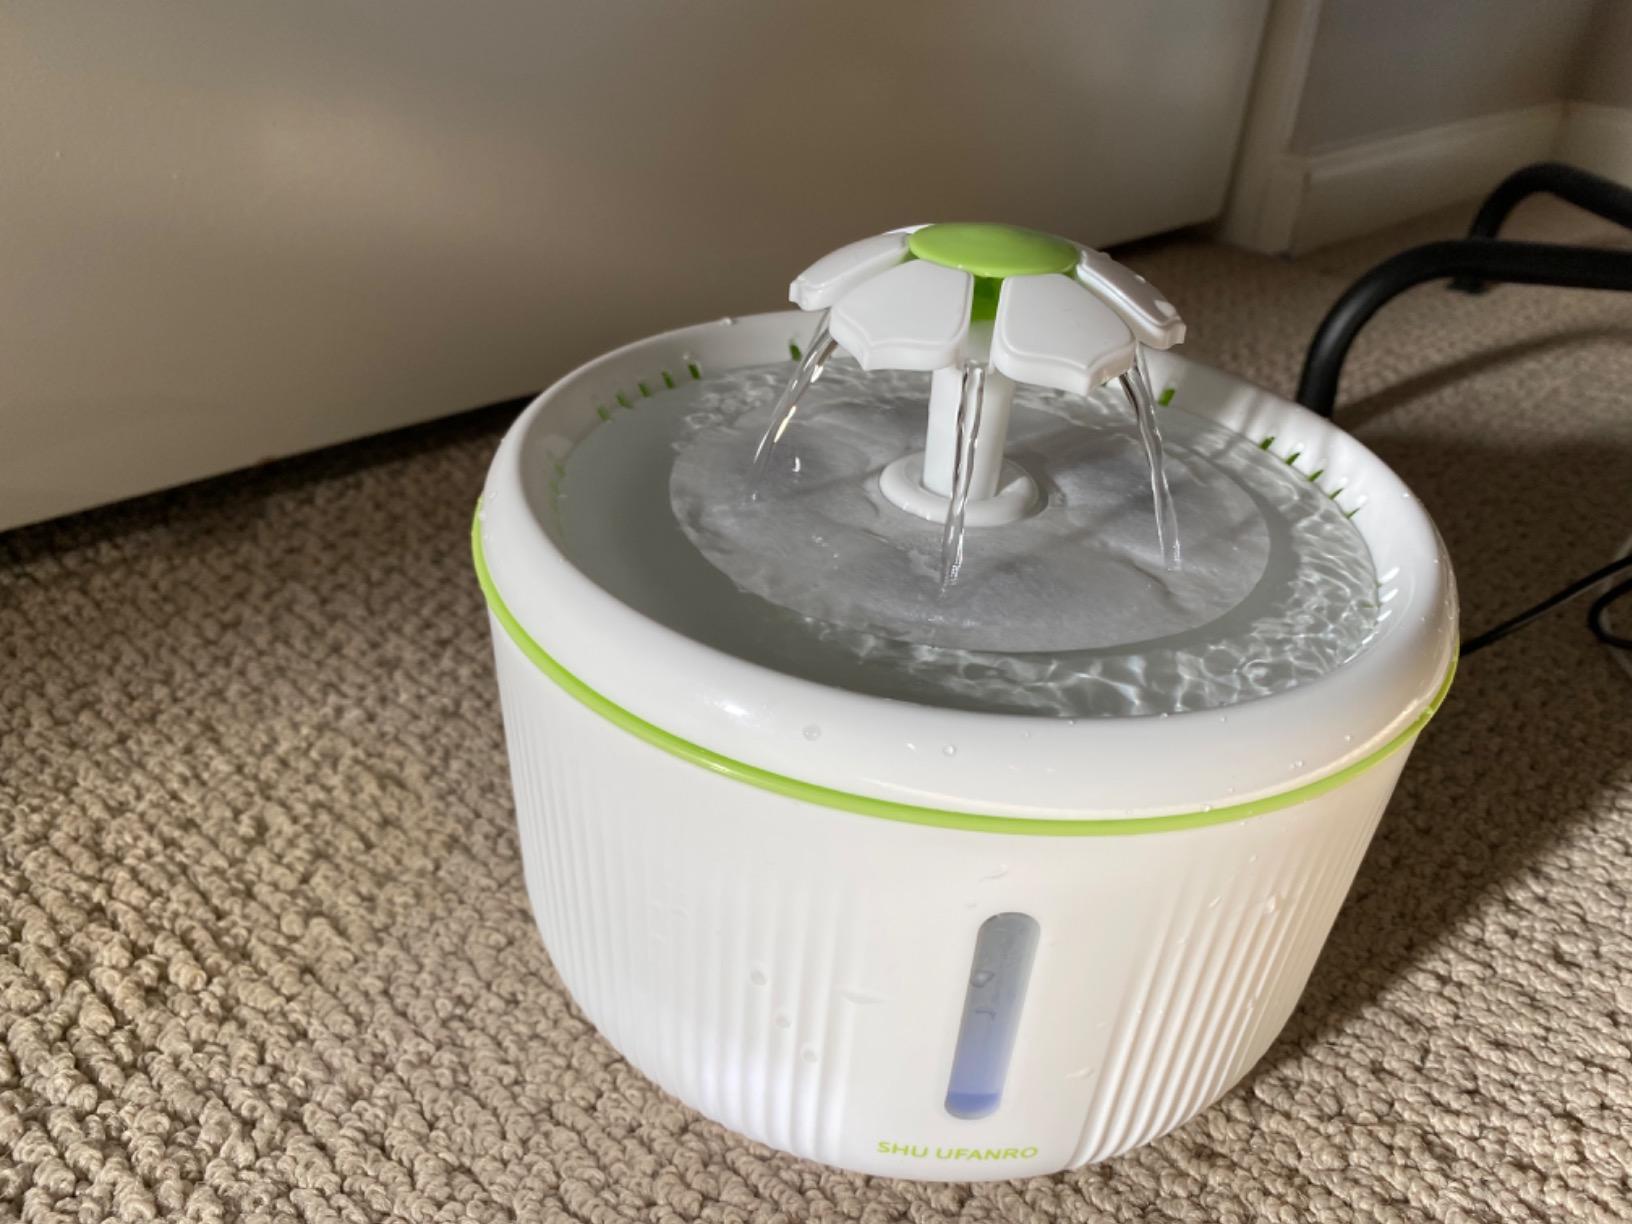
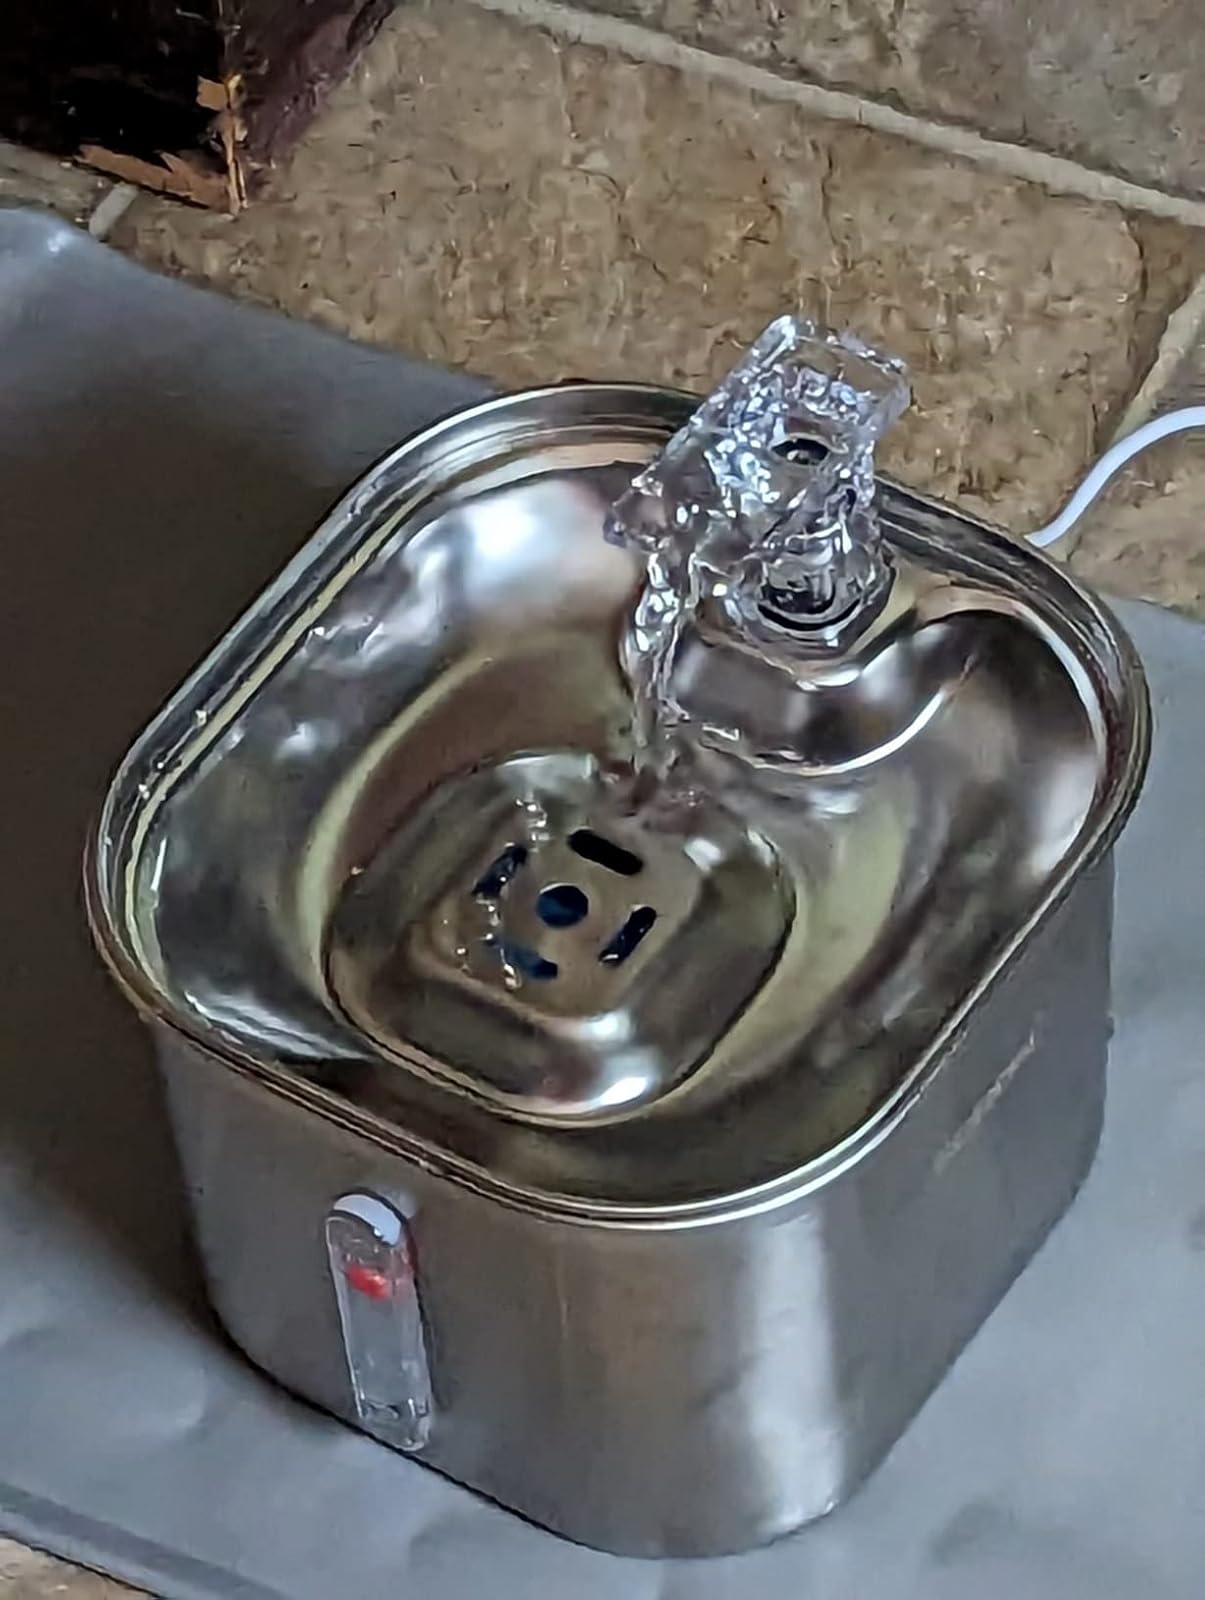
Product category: items_bowl
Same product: no